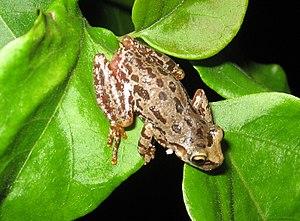
Julianus uruguayus est une espèce d'amphibiens de la famille des Hylidae.